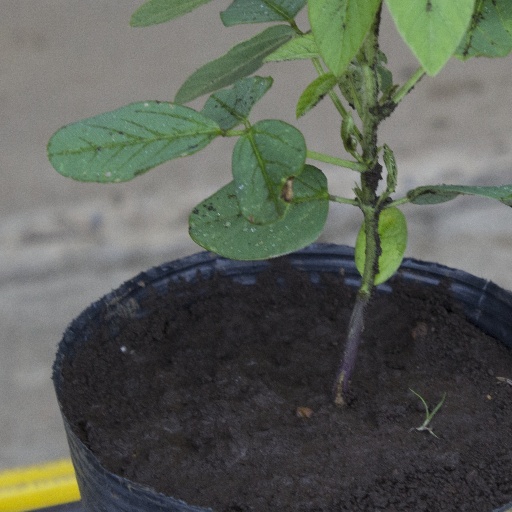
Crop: soybean